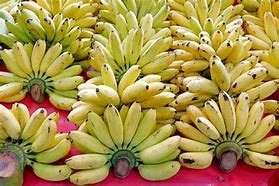
Label: banana